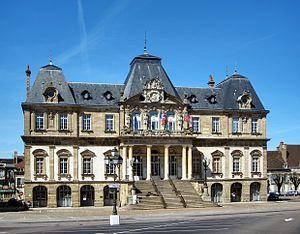
L'hôtel de ville d'Autun.
Cet article liste les événements qui se sont déroulés en Bourgogne entité physique et historique.
Autun est une commune française du département de Saône-et-Loire en région Bourgogne-Franche-Comté, située dans le parc naturel régional du Morvan.